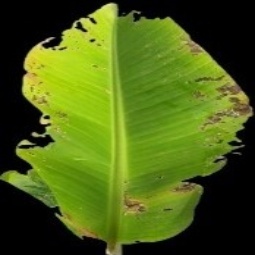
Label: Healthy